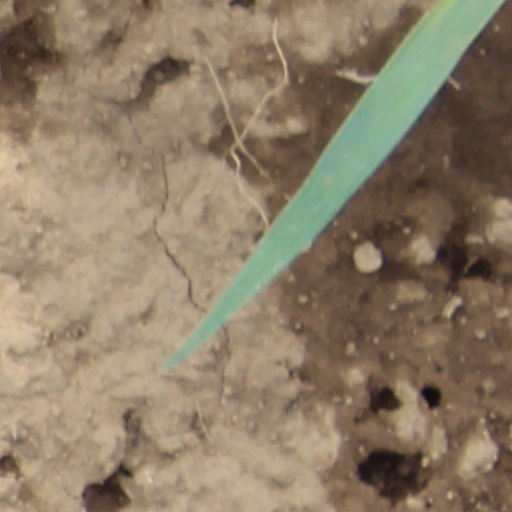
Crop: wheat